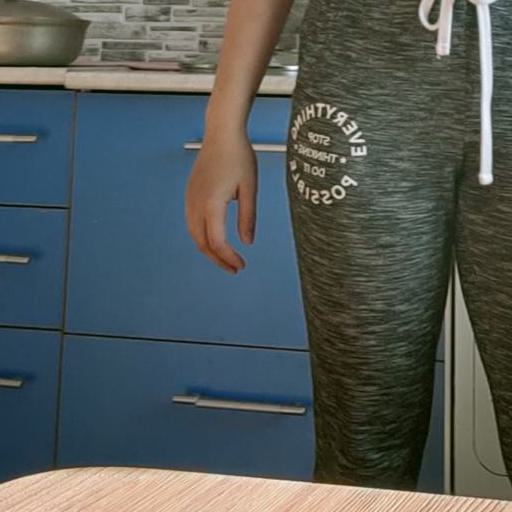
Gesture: no_gesture